Watts family

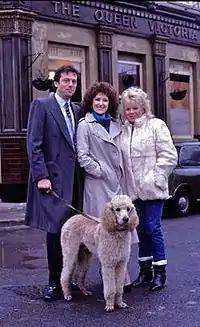
Originally introduced Wattses: Den, Angie, Sharon and Roly the poodle in the 1980s

The Watts family were one of the central families introduced to viewers when "EastEnders" began in 1985, created by the show's co-creators Tony Holland and Julia Smith. Holland and Smith had correctly anticipated the importance The Queen Vic setting would have to "EastEnders" and therefore intended the Watts to be highly dynamic and vibrant characters fuelling the drama of the show, something that has largely been a hallmark of the family ever since, even as new members have been added, with the character of Dennis a popular favourite among audiences, winning various soap and television awards, and Chrissie largely the "centrepiece" of the show during her tenure. The Watts were originally composed of Den and Angie and their adoptive daughter Sharon. The early focus of the family was on the tempestuous marriage between Den and Angie, rooted in Den's womanising and the couple's many heated arguments. Indeed, Den's wandering eye is a central element in the family affairs of the Watts family and would frame many of their storylines over the years, leading him into affairs with women including Jan Hammond (Jane How), Kate Mitchell (Jill Halfpenny), and finally Zoe Slater (Michelle Ryan). In May 1986, Sharon's 17-year-old friend Michelle Fowler (Susan Tully) gave birth to Vicki, the product of an illicit relationship with Den (who was almost 40 years old). And in 2003 it was revealed that Den had fathered another child - Dennis Rickman (Nigel Harman) - as a result of another affair 30 years earlier.